Valley Falls Mill

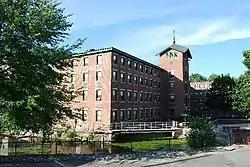

The Valley Falls Mill is a historic textile mill complex on Broad Street in Central Falls, Rhode Island. The complex consists of the primary mill building, a large Italianate brick four-story building erected in 1849, several outbuildings. a dam across the Blackstone River, and a portion of the original canal system which provided water power to the mill. The outbuildings include the gatehouse controlling waterflow into the canals, a small stuccoed office building now serving as a retail establishment, and a brick bathhouse built c. 1870 that stands just south of the mill race. The complex originally had a second mill building and power canal; that building was destroyed by fire, and its canal was filled in. The main mill building was developed as housing in the late 1970s, including a sympathetic replacement for the second mill building.